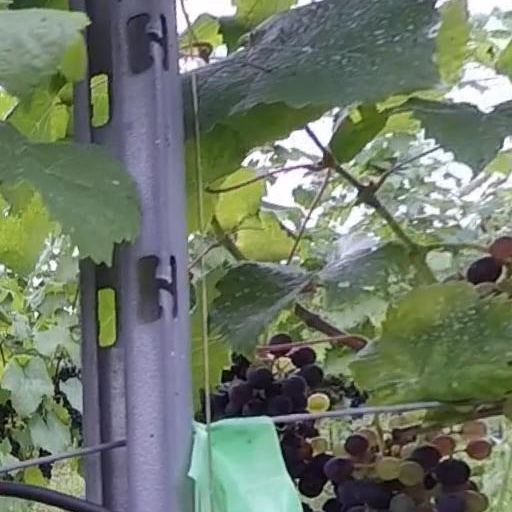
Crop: grape